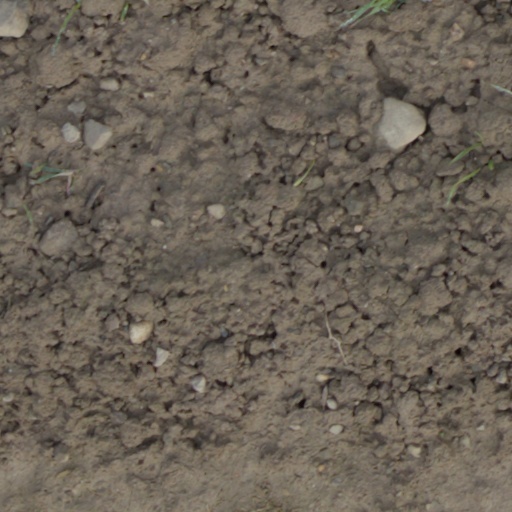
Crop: wheat